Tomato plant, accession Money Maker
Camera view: vertical (180 deg); turntable rotation: 30 degrees
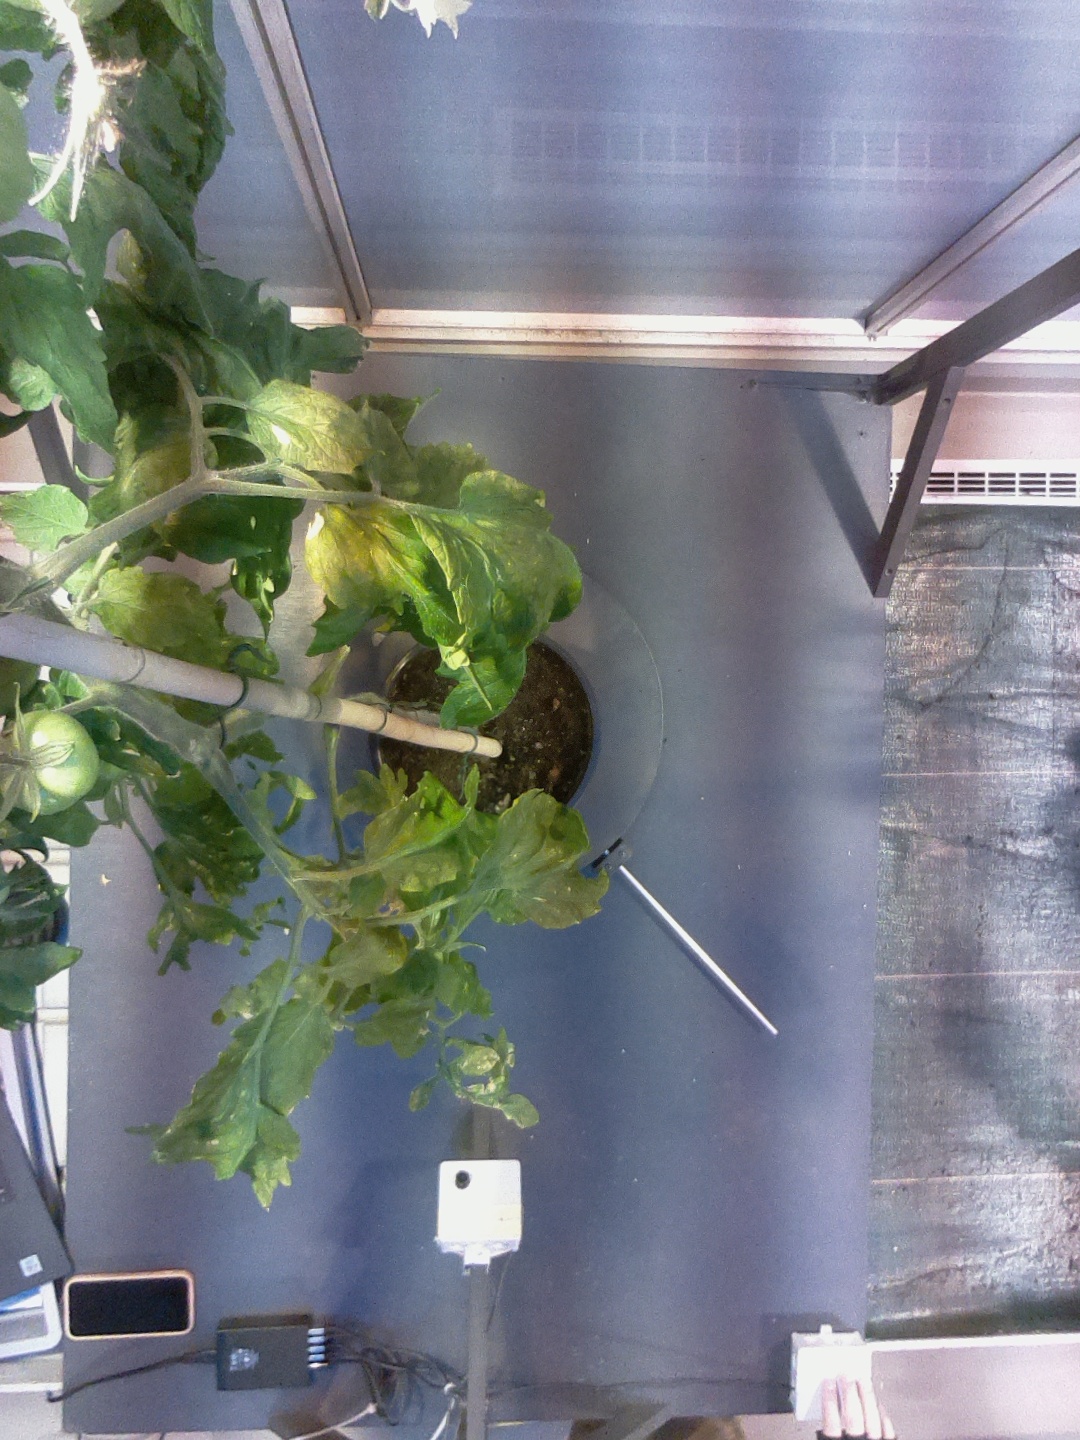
BBCH growth stage 73: 30%-40% of final fruit size